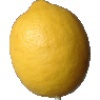
Label: Lemon 1